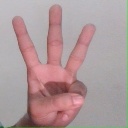
अक्षर: व